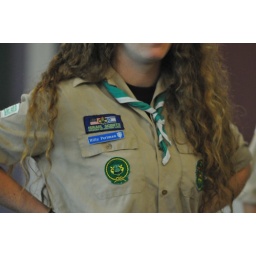
Israeli scouts visit girl scouts headquarters and troop house in Louisville Kentucky.